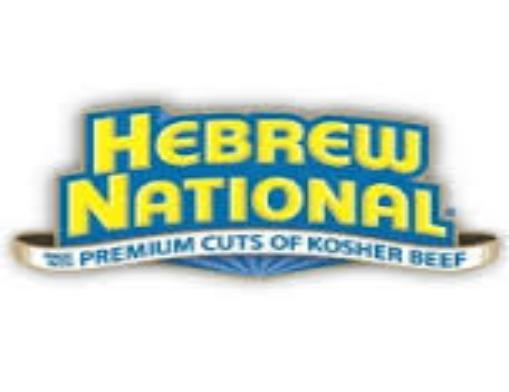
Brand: Hebrew National
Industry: Food